United Nations Security Council Resolution 549

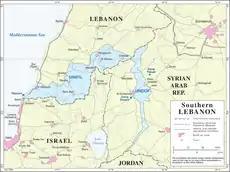
UNIFIL zone, alongside UNDOF

United Nations Security Council resolution 549, adopted on 19 April 1984, after recalling previous resolutions on the topic, as well as studying the report by the Secretary-General on the United Nations Interim Force in Lebanon (UNIFIL) approved in 426 (1978), the Council decided to extend the mandate of UNIFIL for a further six months until 19 October 1984.